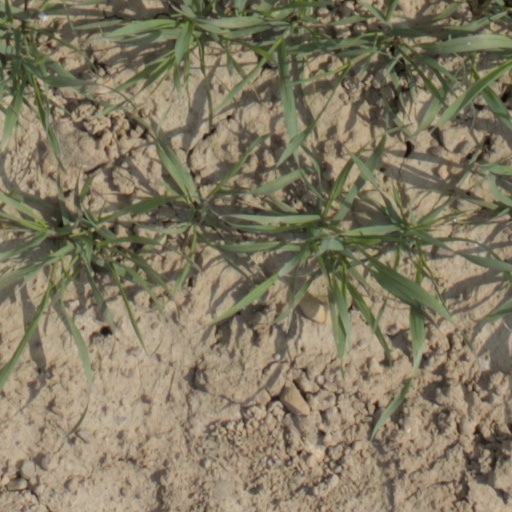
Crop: wheat